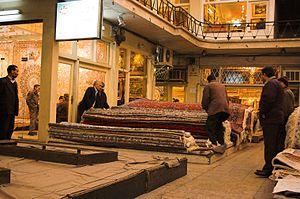
Le tapis persan est un élément essentiel et une des manifestations les plus distinguées de la culture et de l'art persans, dont les origines remontent à l'âge du bronze.